Christophe Claro

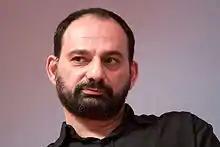
Christophe Claro in March 2010

Christophe Claro, better known as Claro (born 14 May 1962, in Paris), is a French writer and translator. He studied at the Lycée Lakanal in Sceaux, before working as a publishers' proofreader (1983–1986). He is one of the leading promoters of contemporary American literature in France. His translations in French include works by William T. Vollmann, Thomas Pynchon and Mark Z. Danielewski, amongst many others.